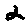
Label: 2